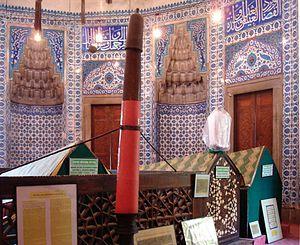
La sultane Hürrem, connue aussi comme Roxelane fut l'épouse du sultan Soliman le Magnifique après en avoir été l'esclave.